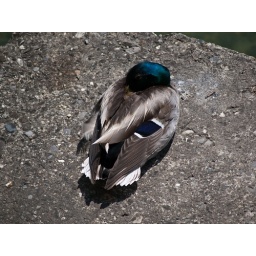
birds taken around lake constance